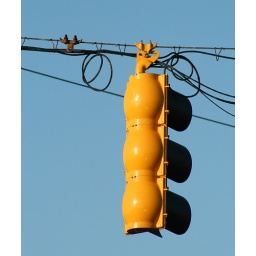
Didn't really like the color of the sky in this shot, but I liked the yellows in the lightm and the wires and rusty holder.